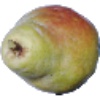
Label: Pear Williams 1